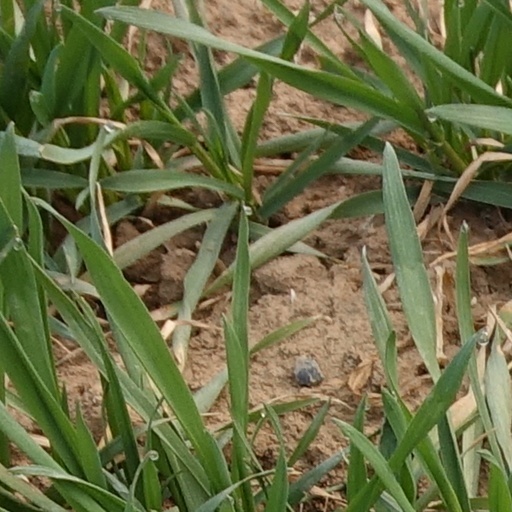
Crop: wheat